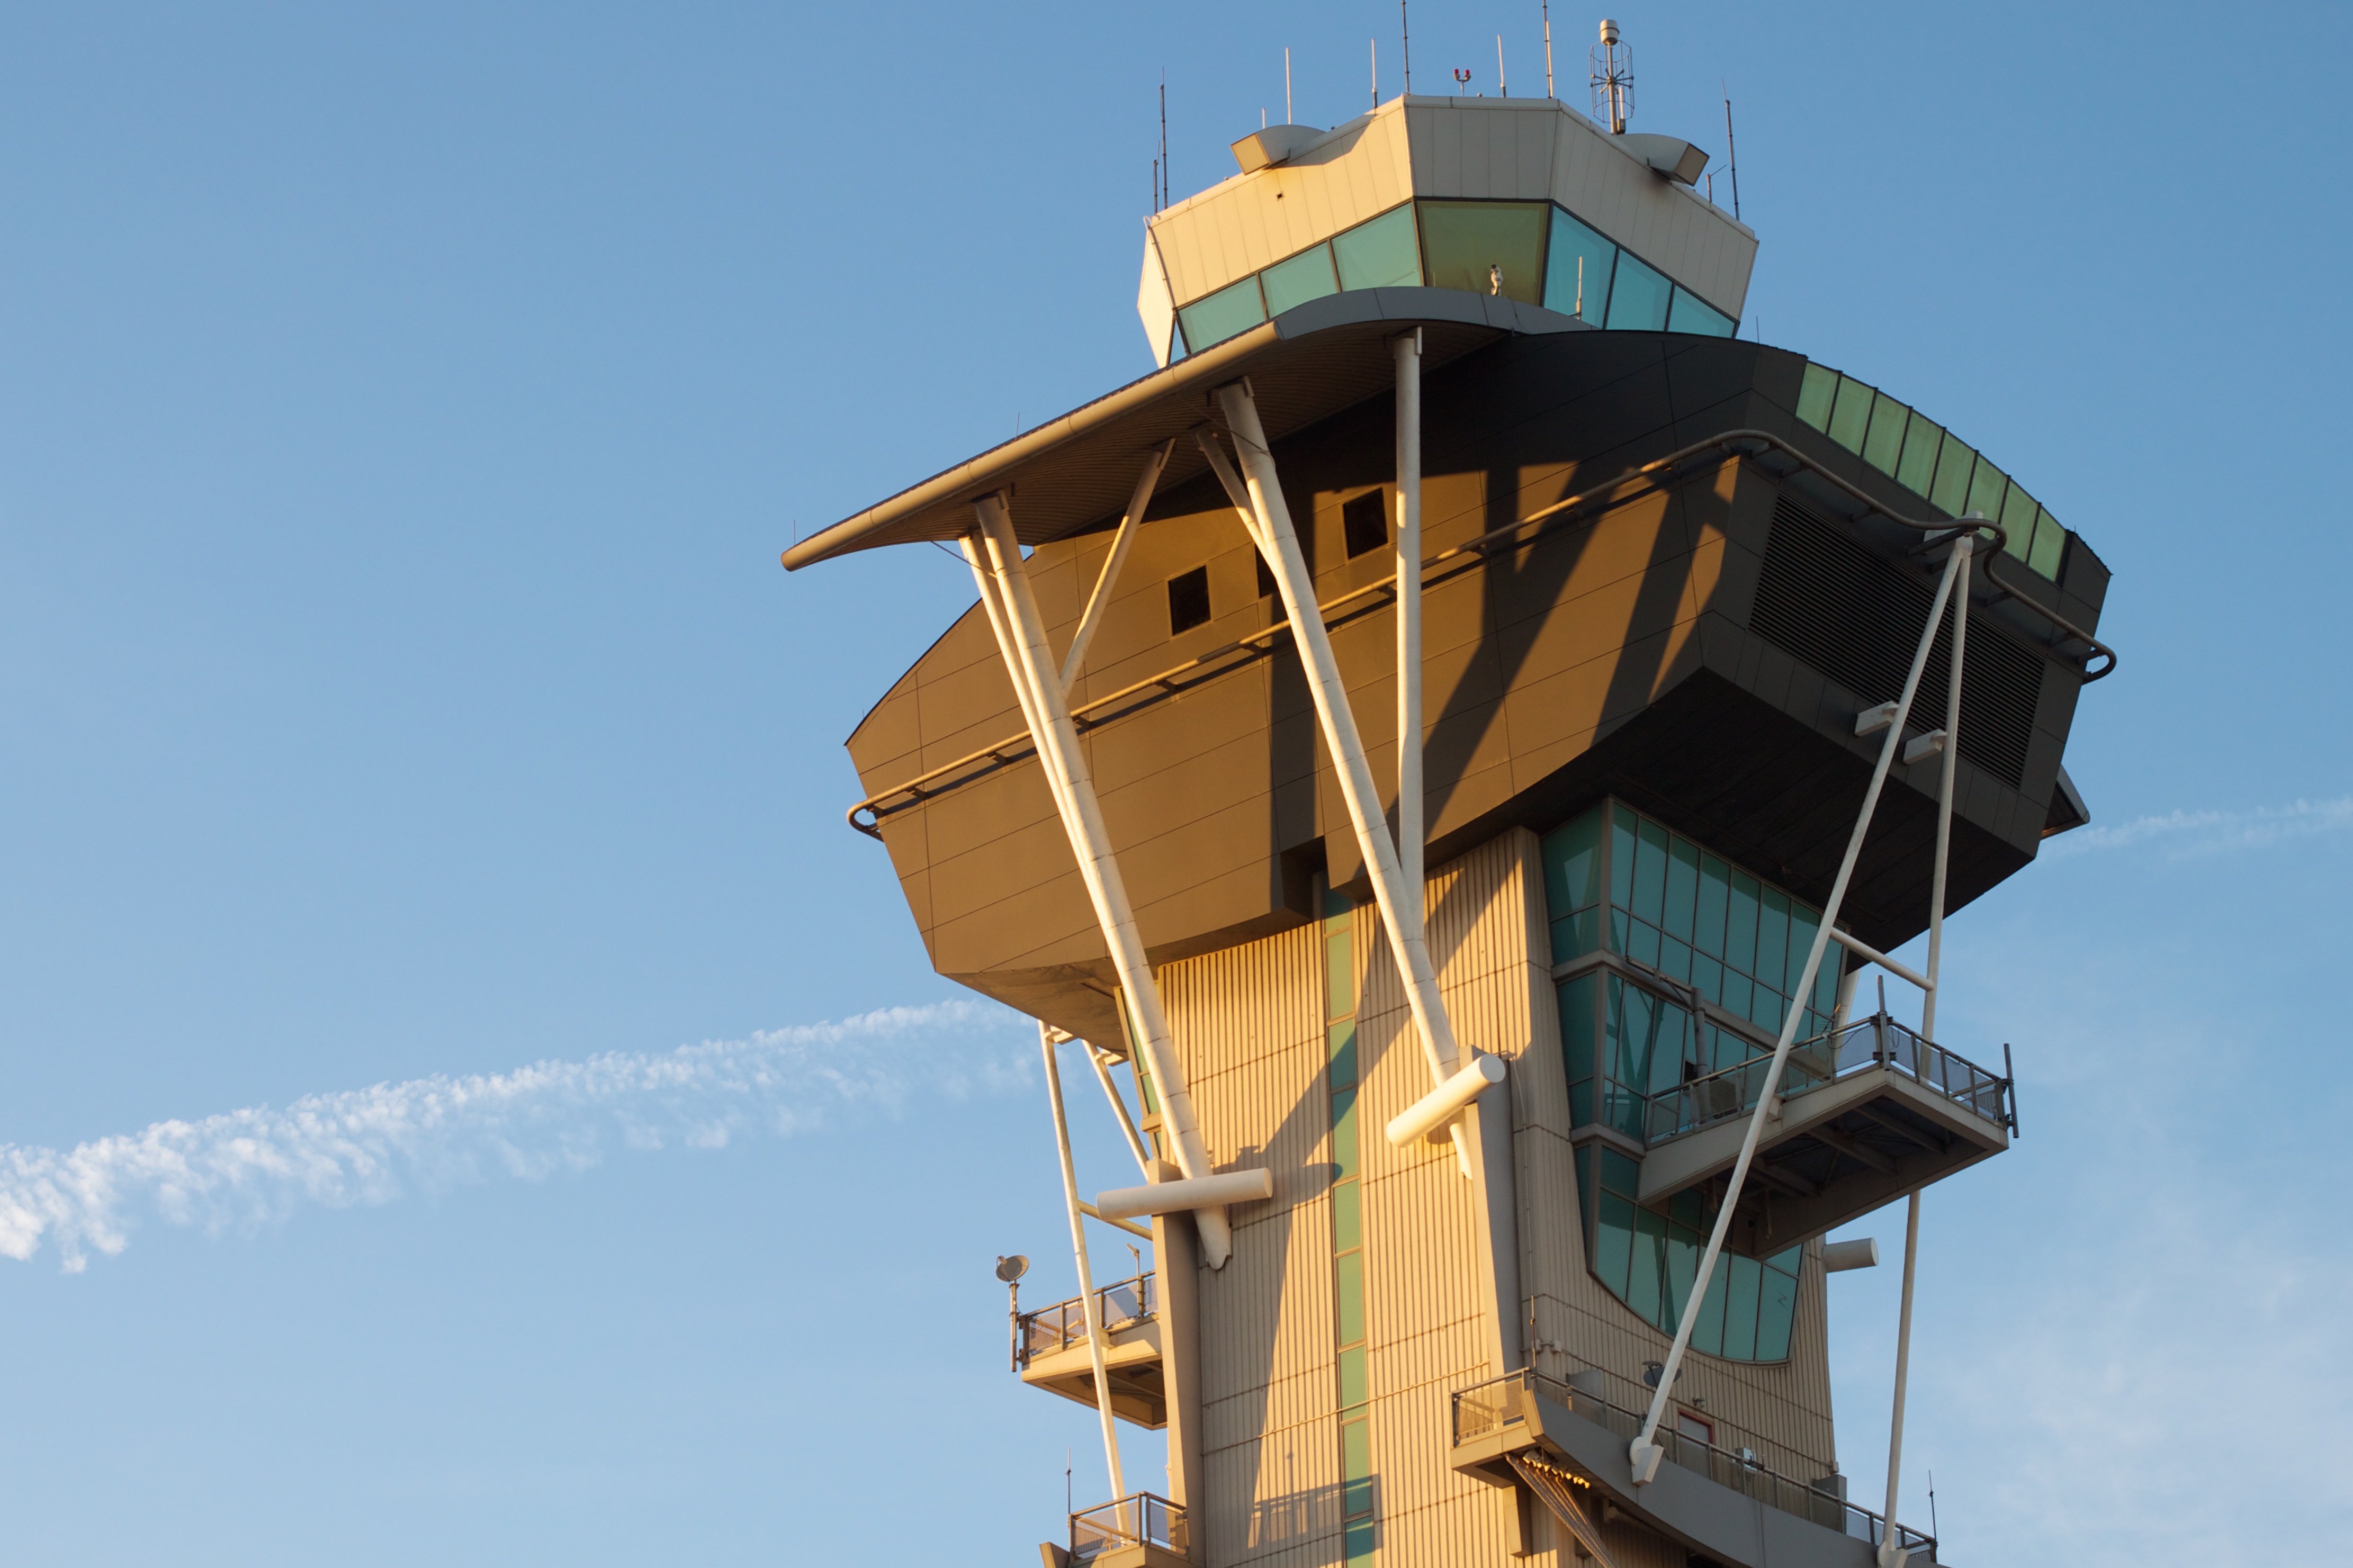
vehicle, tower, mast